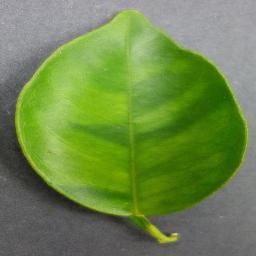
Label: Orange___Haunglongbing_(Citrus_greening)